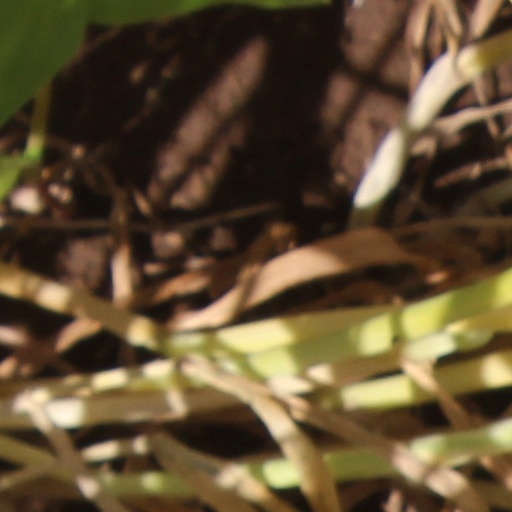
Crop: wheat